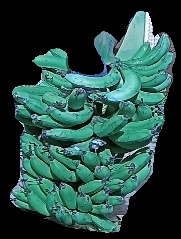
Variety: pachbale
Grade: grade3